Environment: real
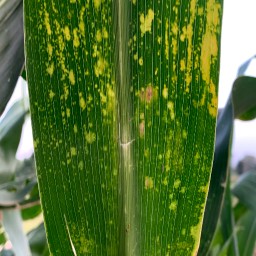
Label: lethal_necrosis